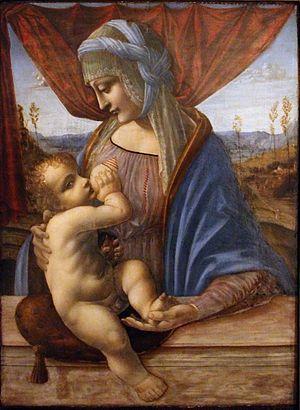
La Madone Litta est un tableau exécuté vers 1490 représentant une Vierge à l'Enfant allaitant. Conçu par Léonard de Vinci, l'exécution finale sur panneau est attribuée soit à Giovanni Antonio Boltraffio soit à Marco d'Oggiono et était destinée à une commande princière.